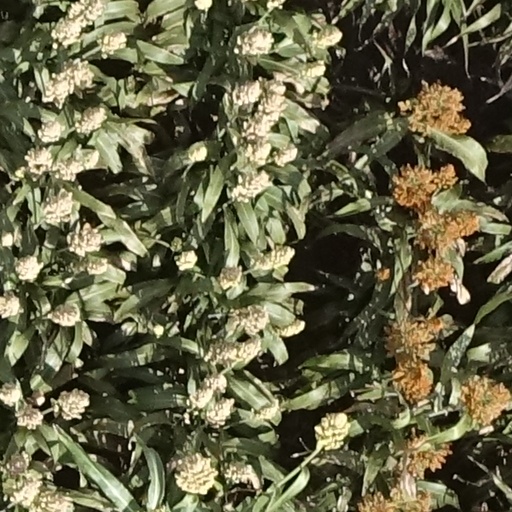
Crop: sorghum